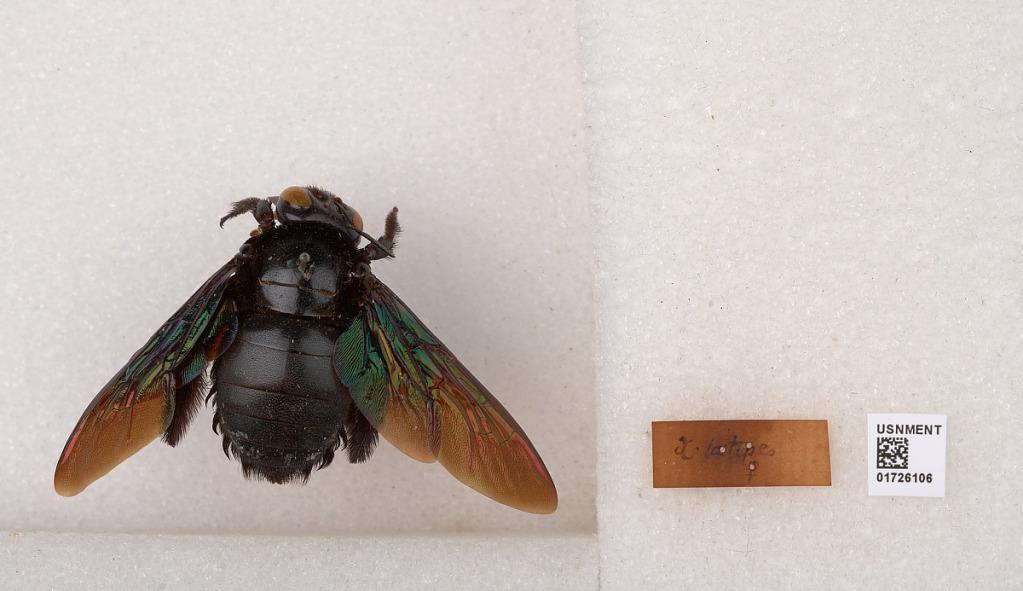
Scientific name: Xylocopa (Mesotrichia) latipes (Drury)